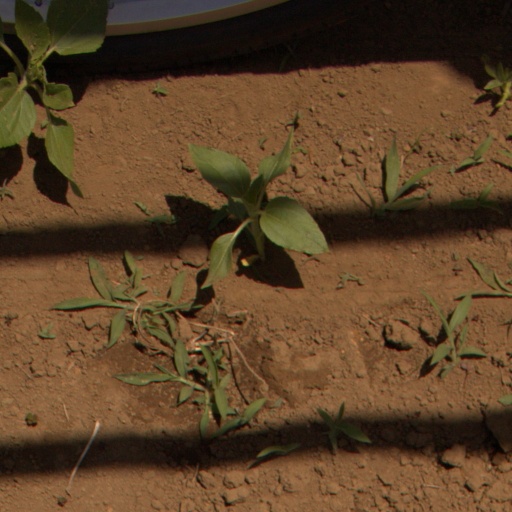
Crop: Jerusalem artichoke